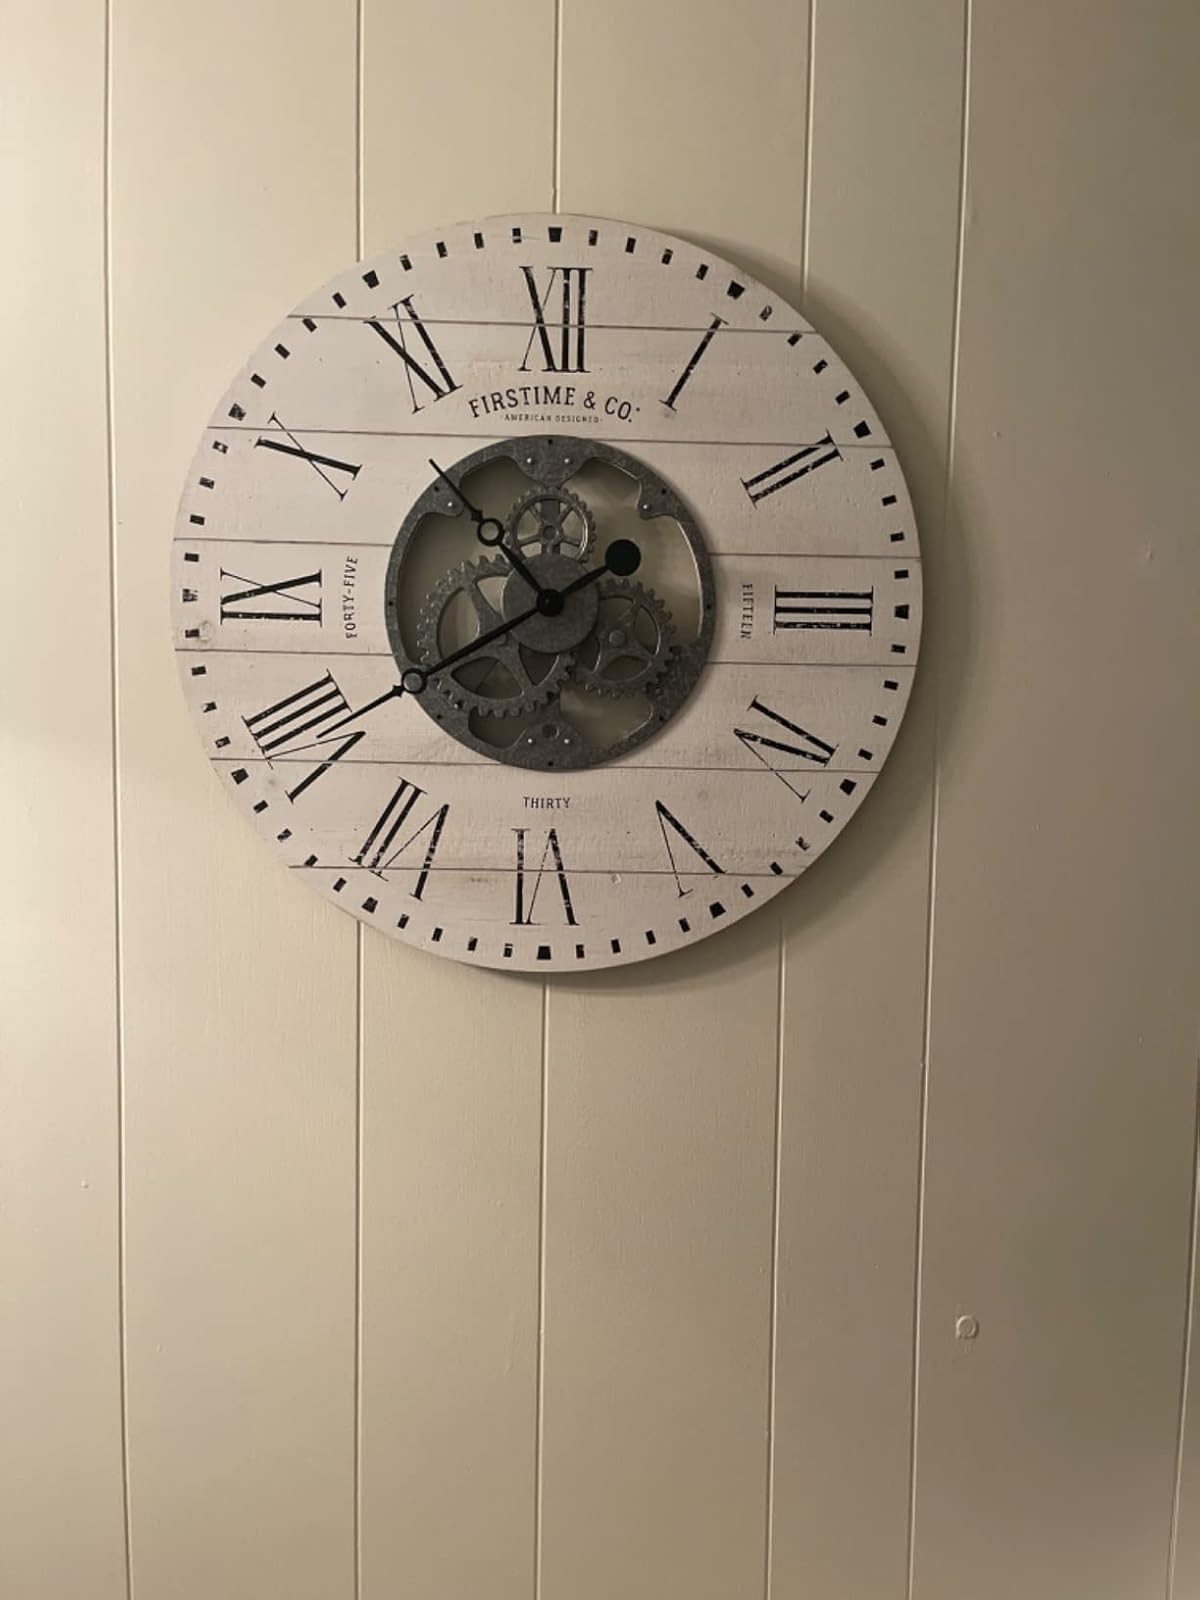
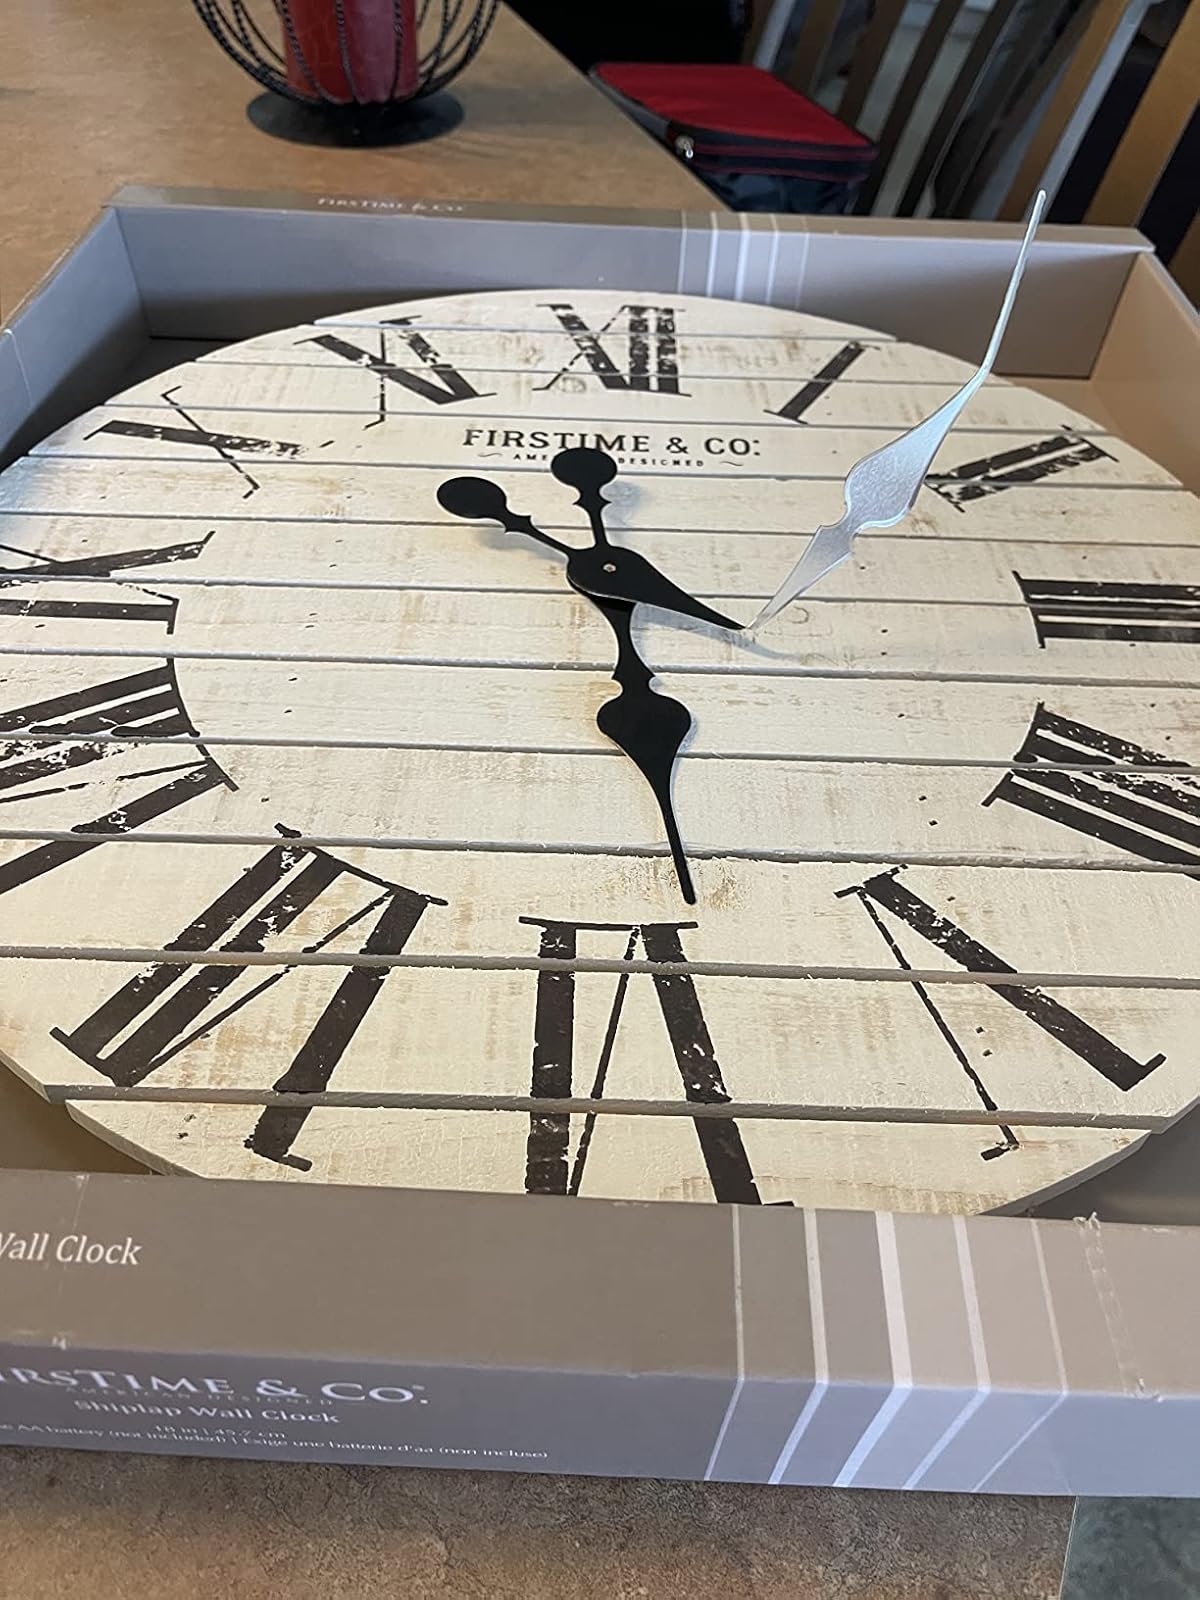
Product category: clock
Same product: no